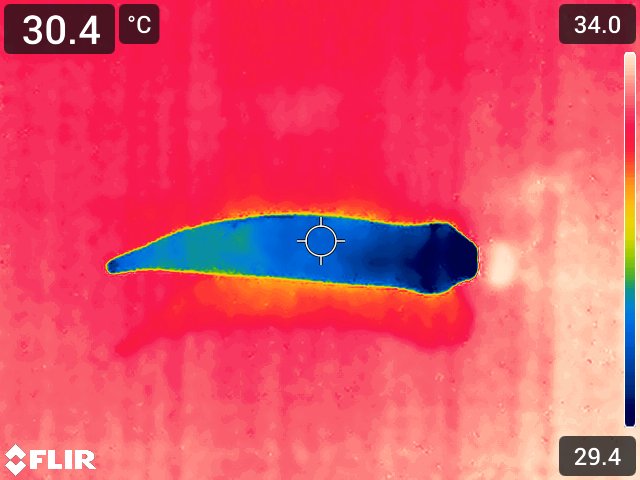
Maturity: adequate_matured